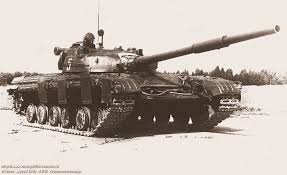
Label: Tank